Abandoibarra

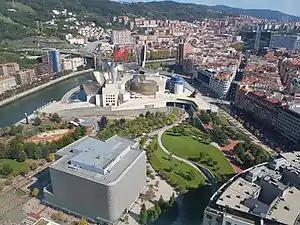
Panoramic view of Abandoibarra with the Guggenheim Museum from the Iberdrola Tower.

Abandoibarra (in Basque, "Abando" and "ibar", "Abando valley") is an area of the city of Bilbao, Spain, located next to the estuary in the neighborhood of Abando. After the process of deindustrialization experienced by the town since the mid-1990s, Abandoibarra became the central axis of urban regeneration in the city, continuing today in Zorrotzaurre.